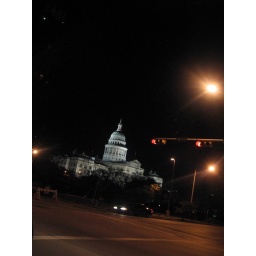
The Capital building in Austin is bigger than the white house.